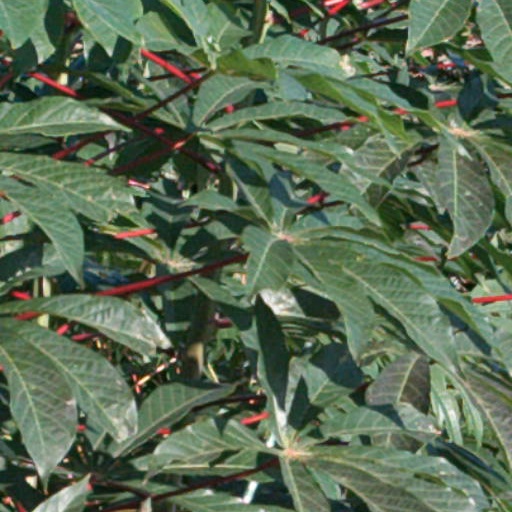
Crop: cassava